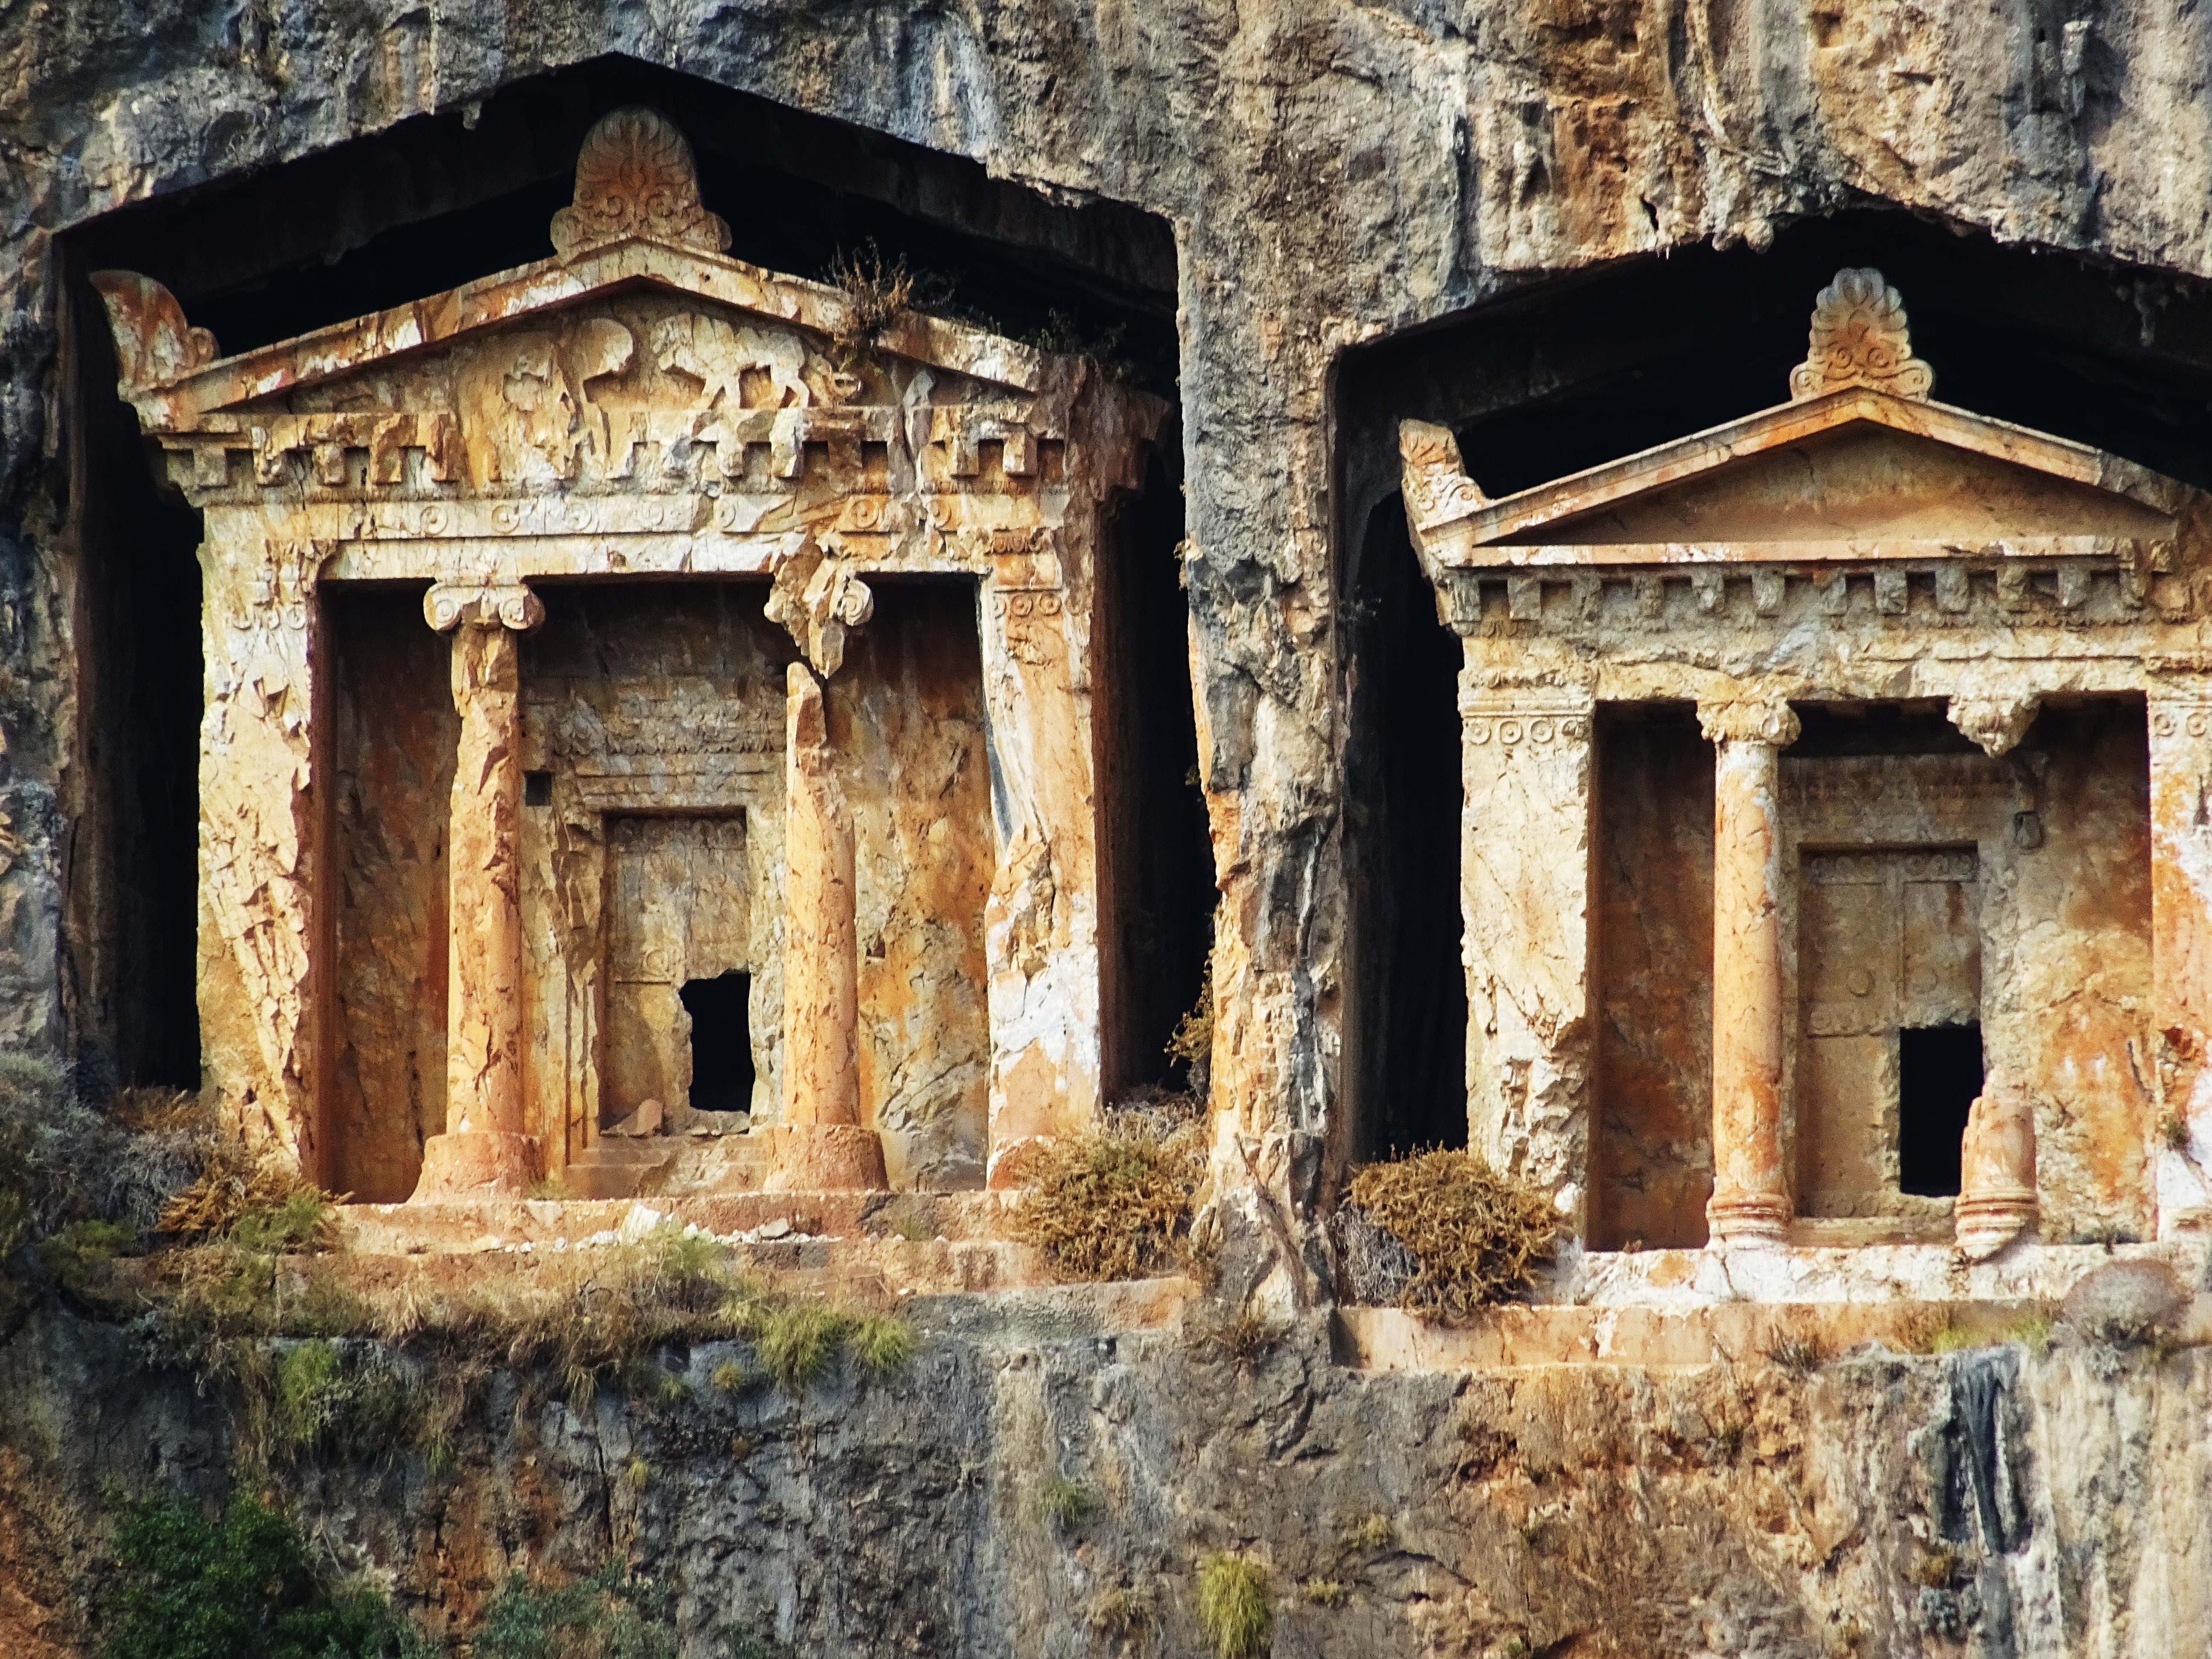
structure, building, place of worship, temple, ruins, turkey, monastery, history, historically, rock tombs, dalyan, historic site, ancient history, ancient roman architecture, ancient greek temple